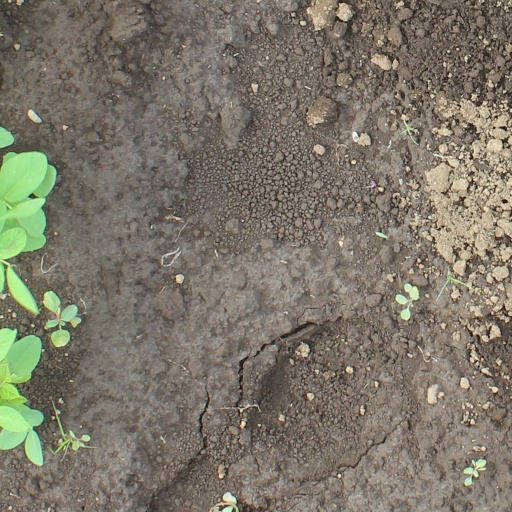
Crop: soybean